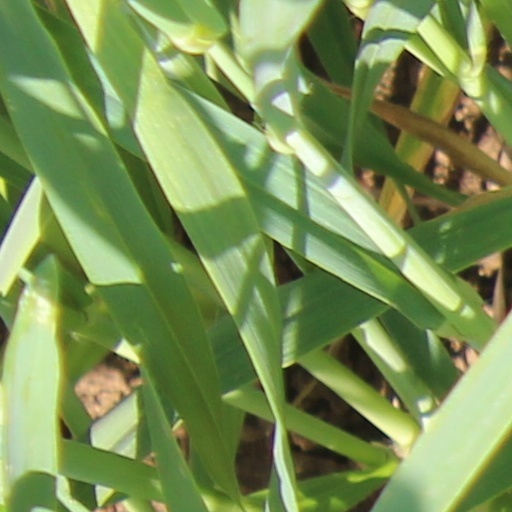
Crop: wheat